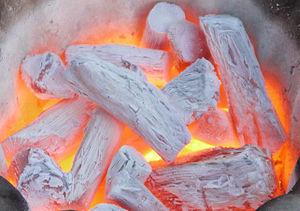
Le binchōtan ou charbon blanc, ou encore charbon de kishu, est une variété de charbon de bois traditionnelle japonaise, utilisée comme combustible, notamment en cuisine, ou pour ses propriétés d'adsorption. Il est issu de la carbonisation du bois de Quercus phillyraeoides, une variété de chêne, par un mode de combustion qui favorise sa porosité et rend ainsi le charbon actif.